Criterion Hotel, Rockhampton

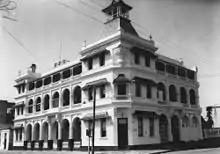
Criterion Hotel, 1948

The design was the work of James Flint, a Yorkshire born architect who had been articled to the Manchester firm of architects, Sherwood and Peverley. Flint had emigrated to Victoria in 1883. In 1887 he moved to Rockhampton to practice as an architect. In the booming economy of Rockhampton and Mount Morgan he designed several notable buildings, including Pinehurst, at Athelstane Range (1893–4), the Walter Reid and Co. Stores (1889) and the Criterion Hotel (1888–9). Importantly the grand new building was situated on a corner location on Quay Street and Fitzroy Street, where its main entrance overlooked the Fitzroy River. The old Criterion Hotel building was retained on its corner of Quay Lane and Fitzroy Street.